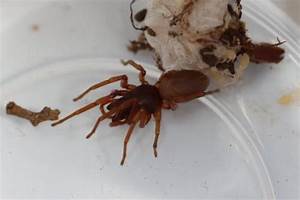
Label: ragno